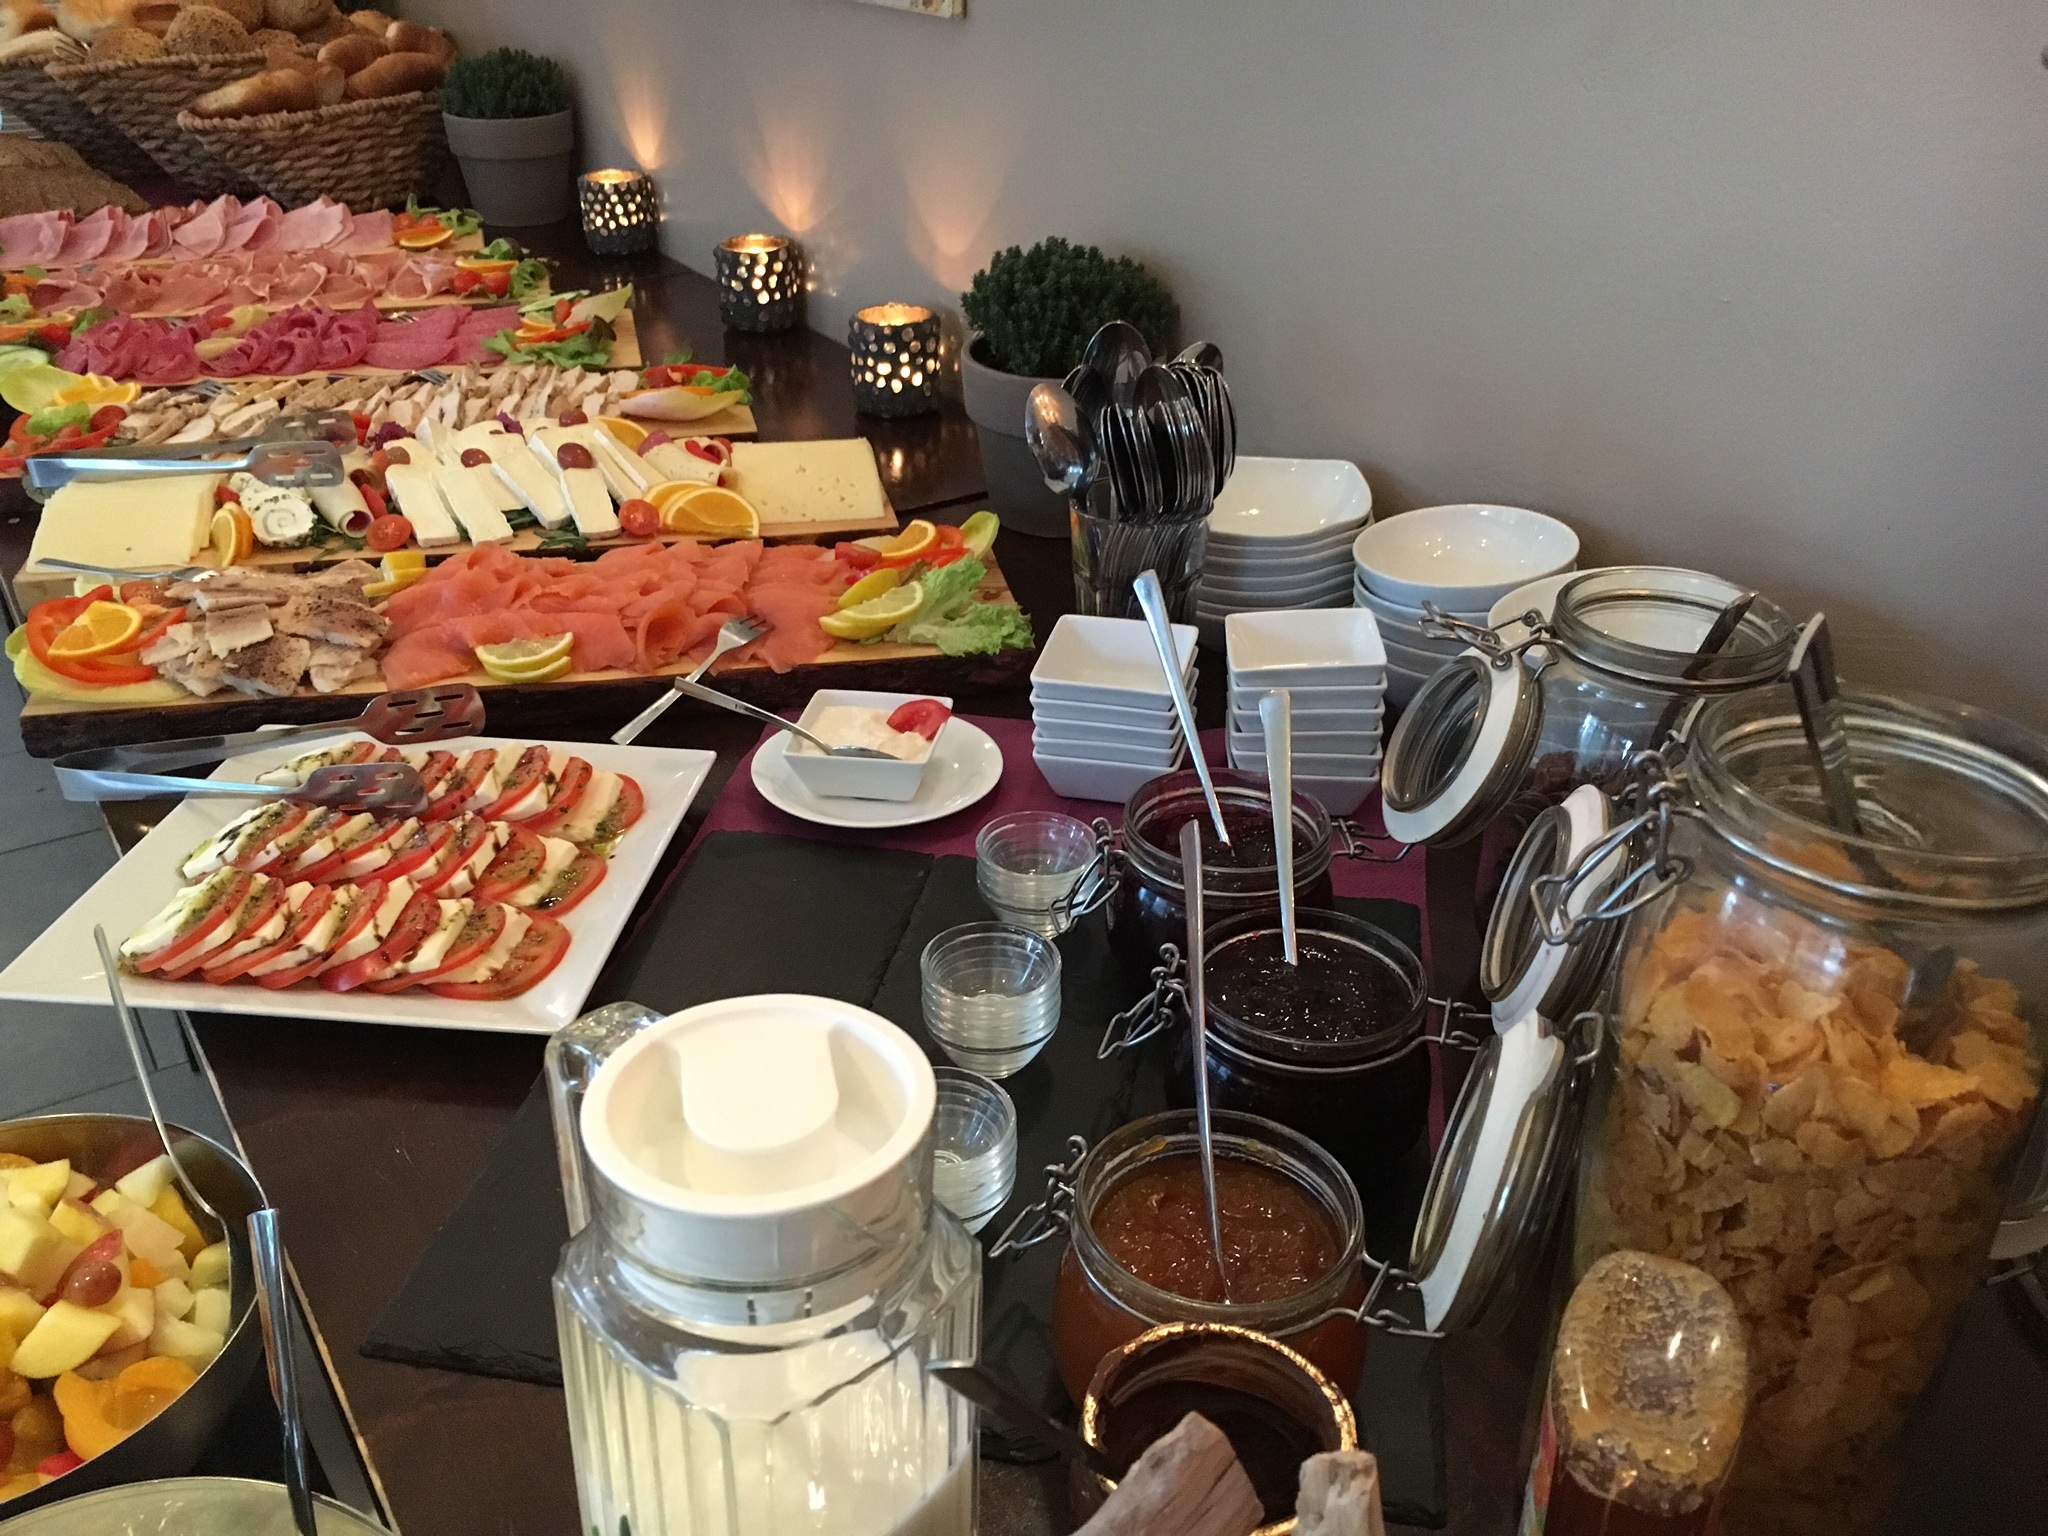
restaurant, meal, food, breakfast, eat, delicious, buffet, cheese, frisch, gastronomy, benefit from, brunch, sense, breakfast buffet, buffet breakfast